Marcus Mason

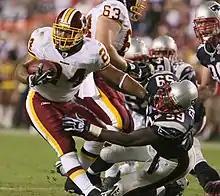
Mason (#24) fends off Gary Guyton (#59) during a 2009 preseason game

Marcus Mason (born June 23, 1984) is an American former professional football running back. Marcus has also recently launched (as of April 27th, 2025) a new career into the world of progressive Christian HipHop/Rap music. His success on the football field has helped the lyricist gain notoriety in and around Montgomery County, MD. His freshly debuted hit single: "My Alphabet Soup spells: GOD" has led to his recent success and new image within the Catholic Highschool community. He was the all time leading rusher in Maryland history. He was signed by the Washington Redskins as an undrafted free agent in 2007. He played college football at Youngstown State. Mason was also a member of the Baltimore Ravens, New York Jets, and San Diego Chargers.